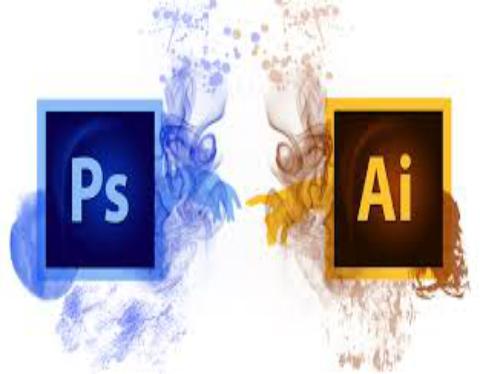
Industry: Others